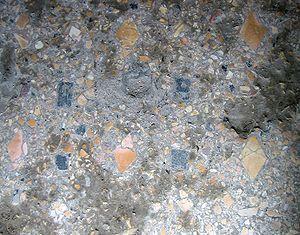
Le granito ou terrazzo est un matériau de construction constitué de fragments de pierre naturelle et de marbre colorés agglomérés à du ciment, le tout poli jusqu'à lui donner le brillant d'une pierre naturelle.